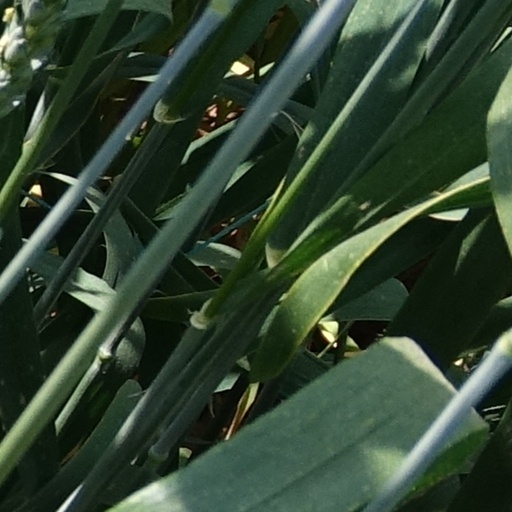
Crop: wheat